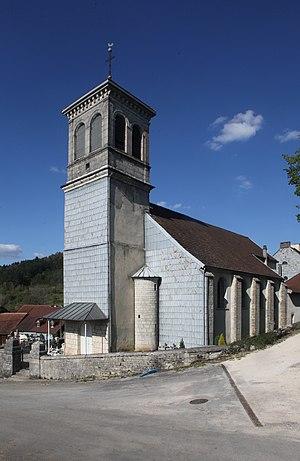
Église de Rurey (Doubs).